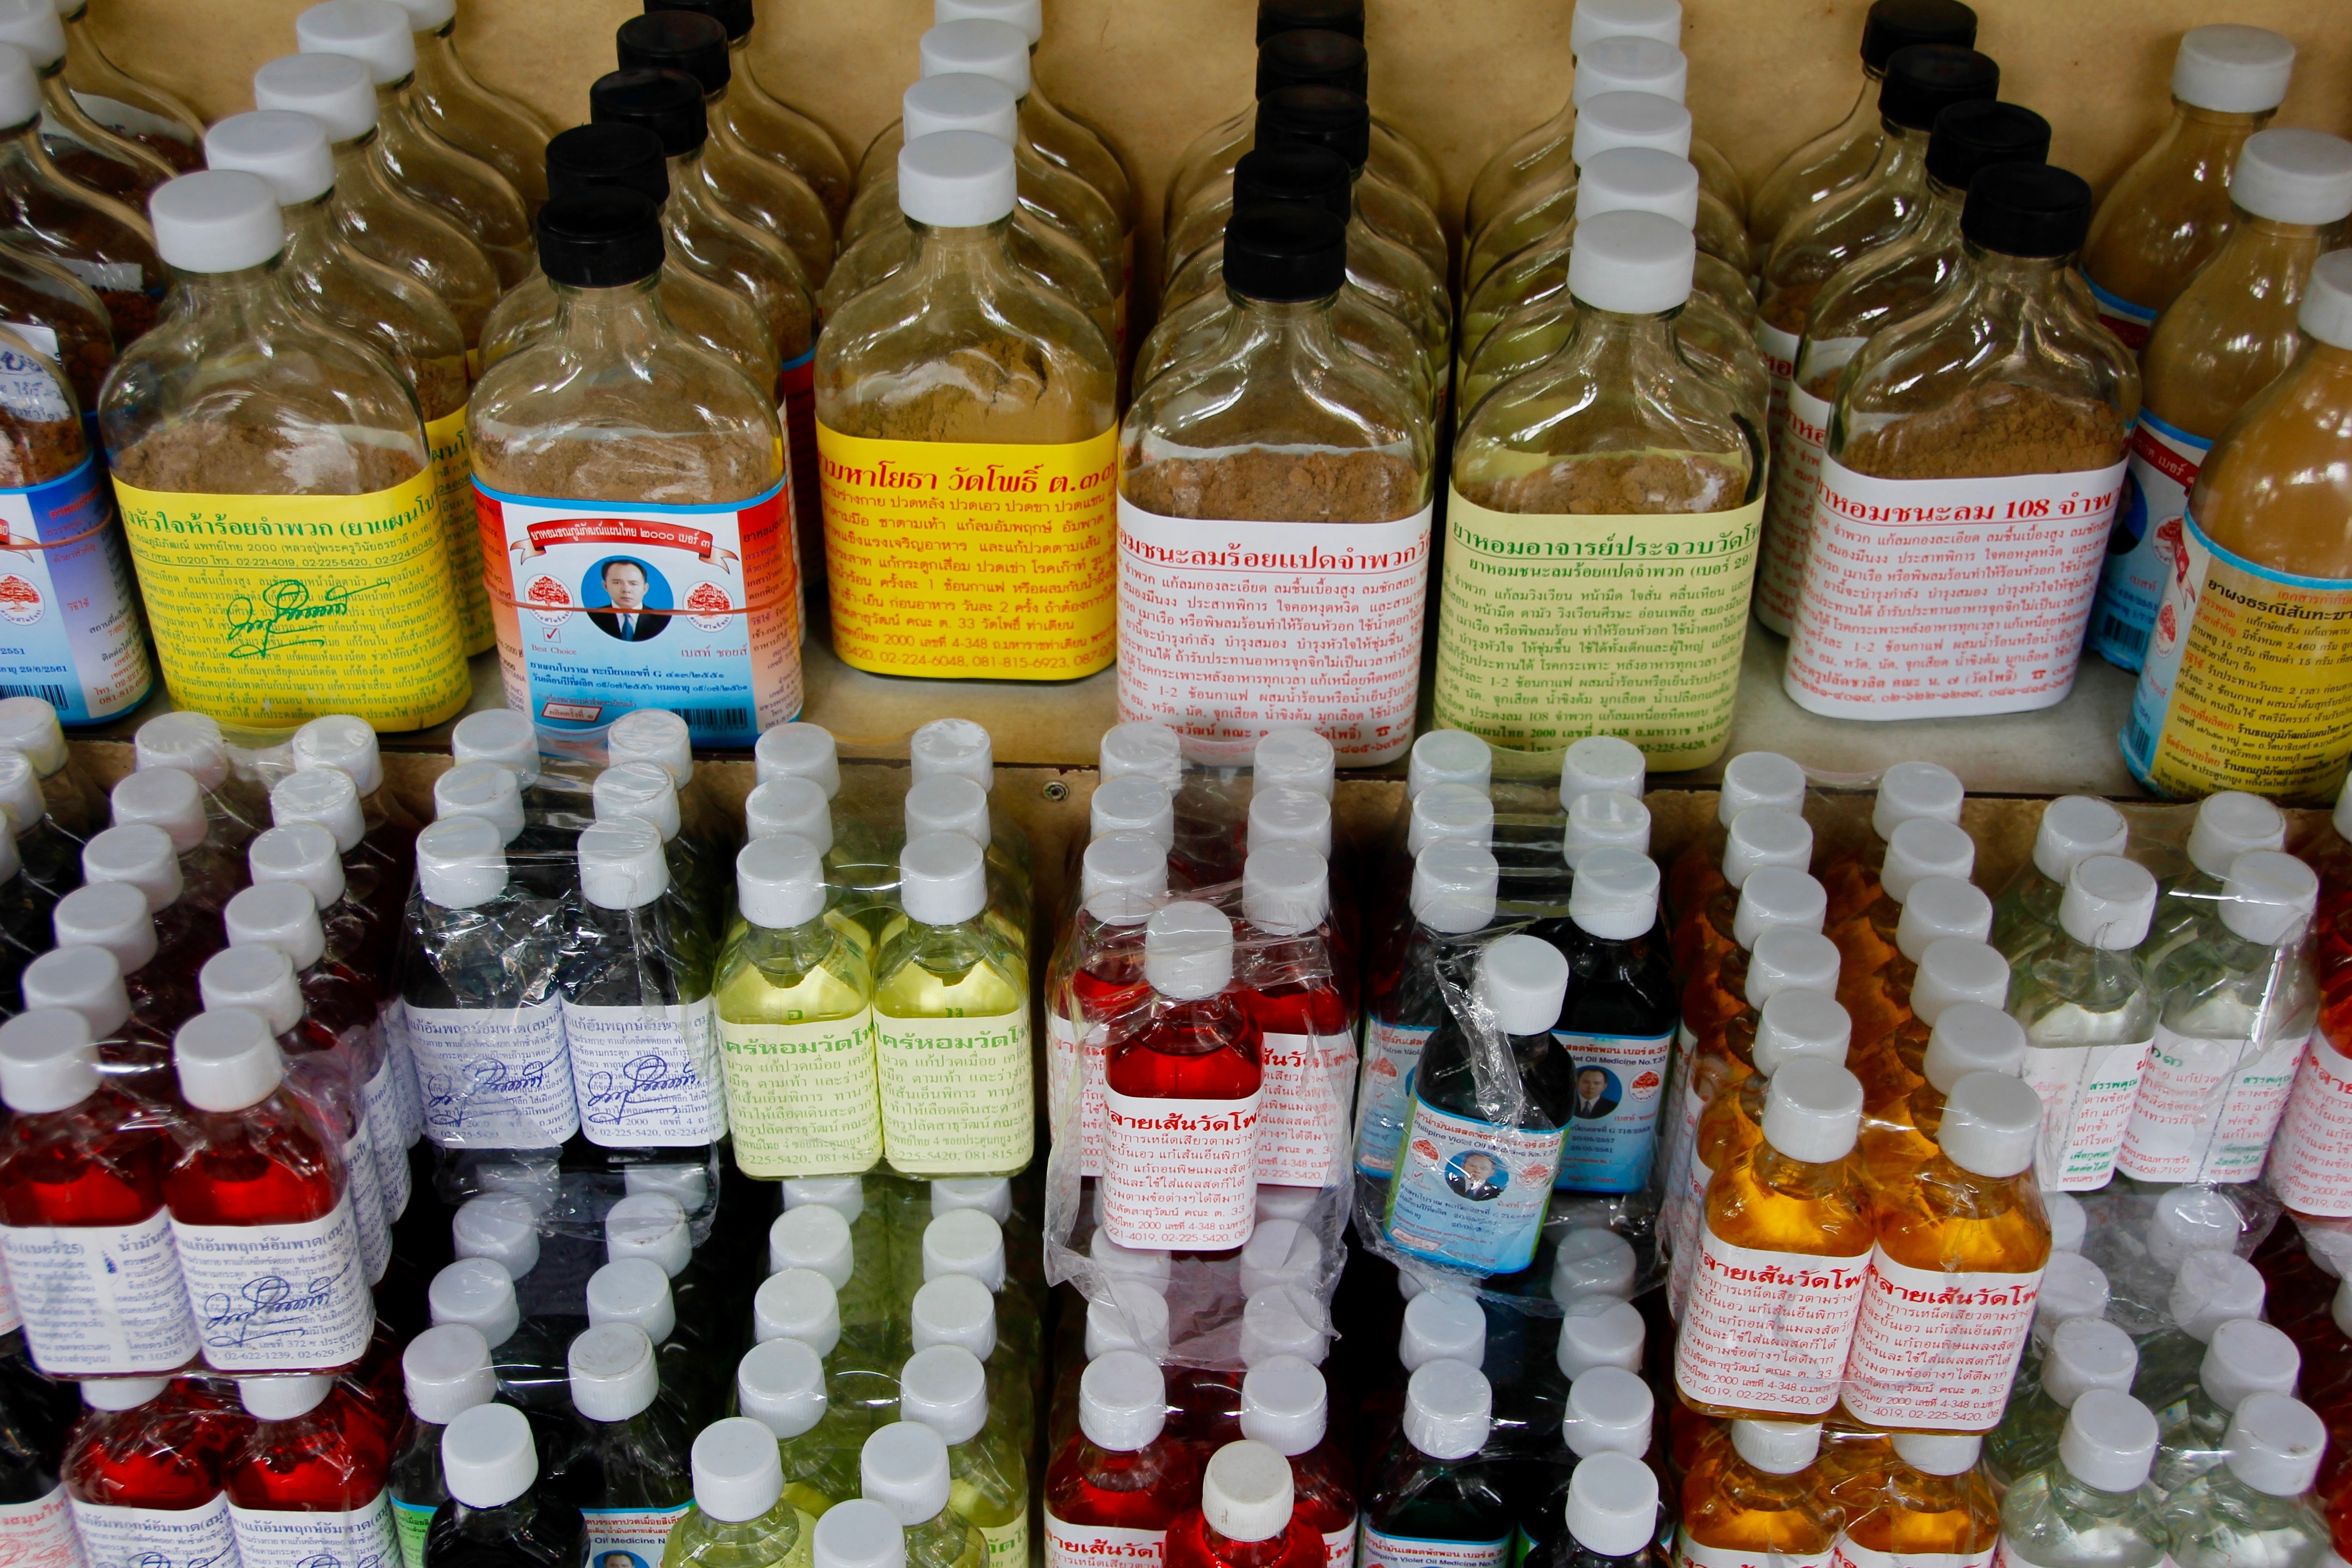
bottle, medicine, heal, capsule, product, pharmacy, pills, doctor, tablets, medical, drugs, healthcare, disease, nutrient additives, dietary supplements, pharma, gesichtswasser